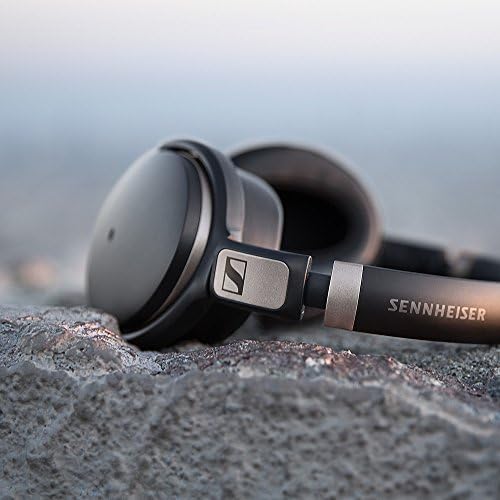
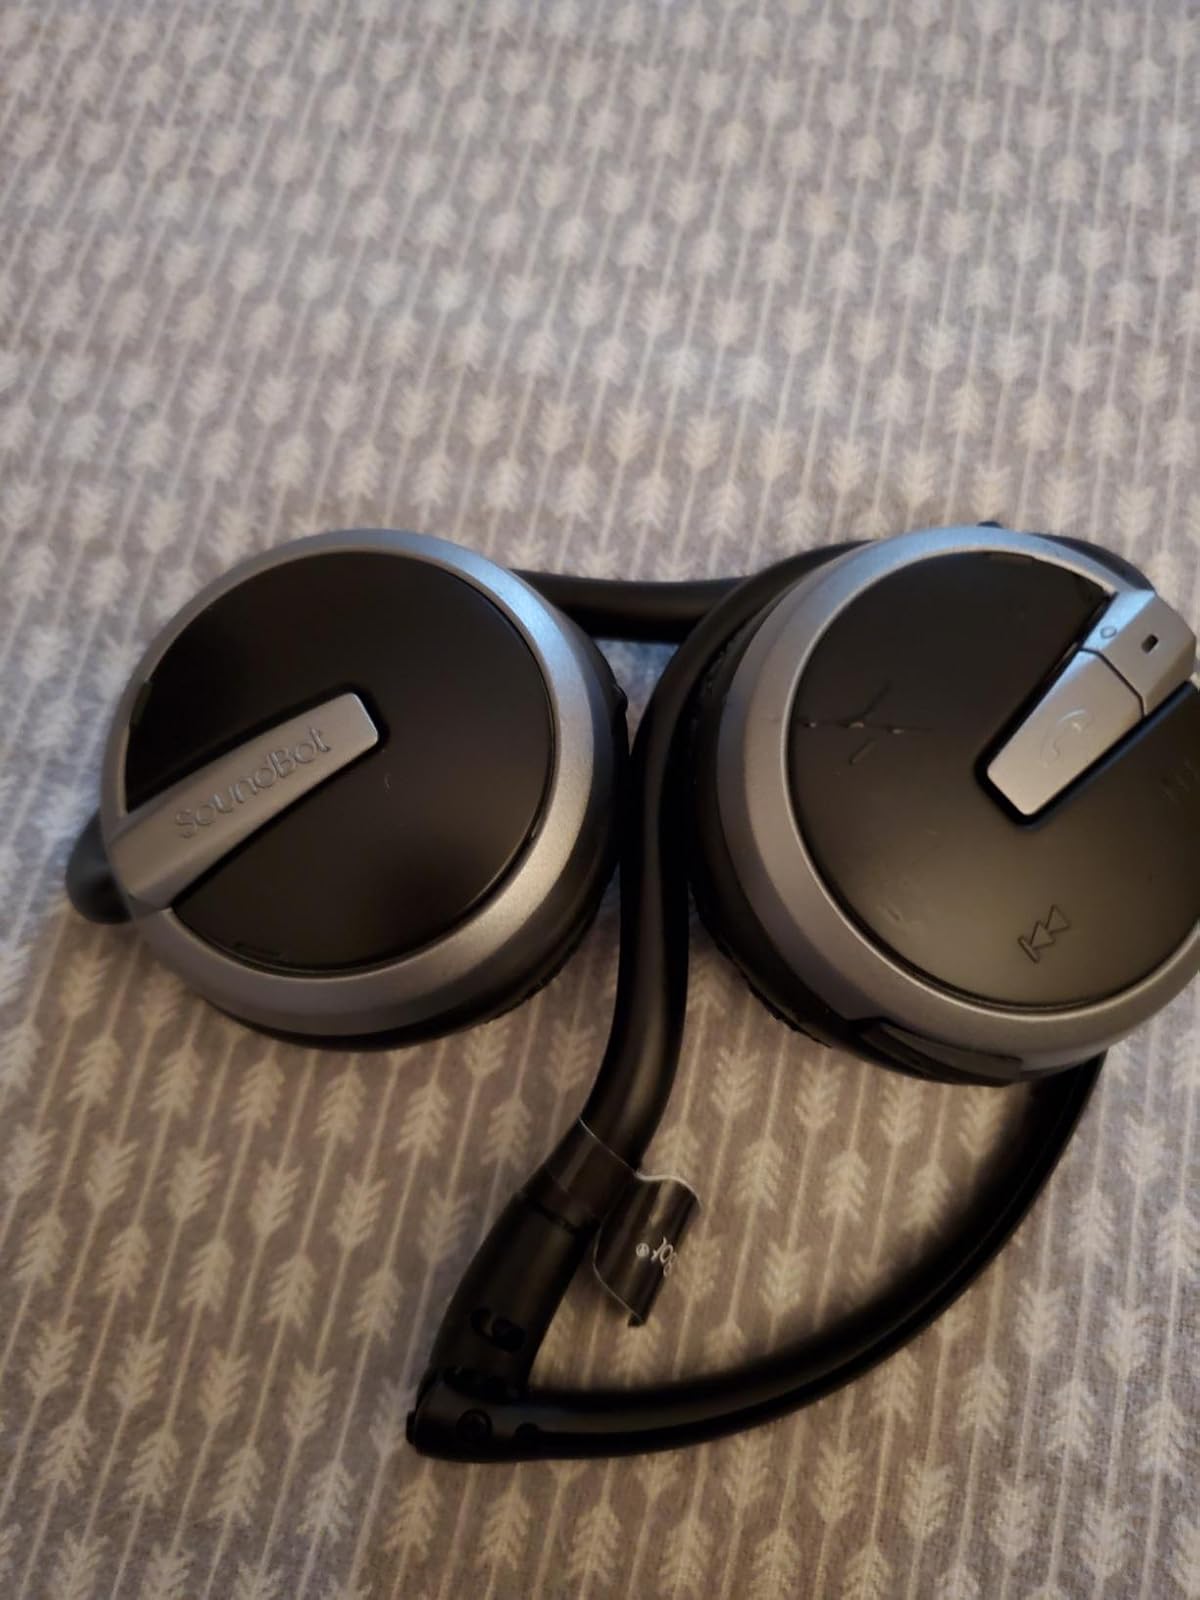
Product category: headphones
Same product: no